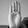
ASL letter: B